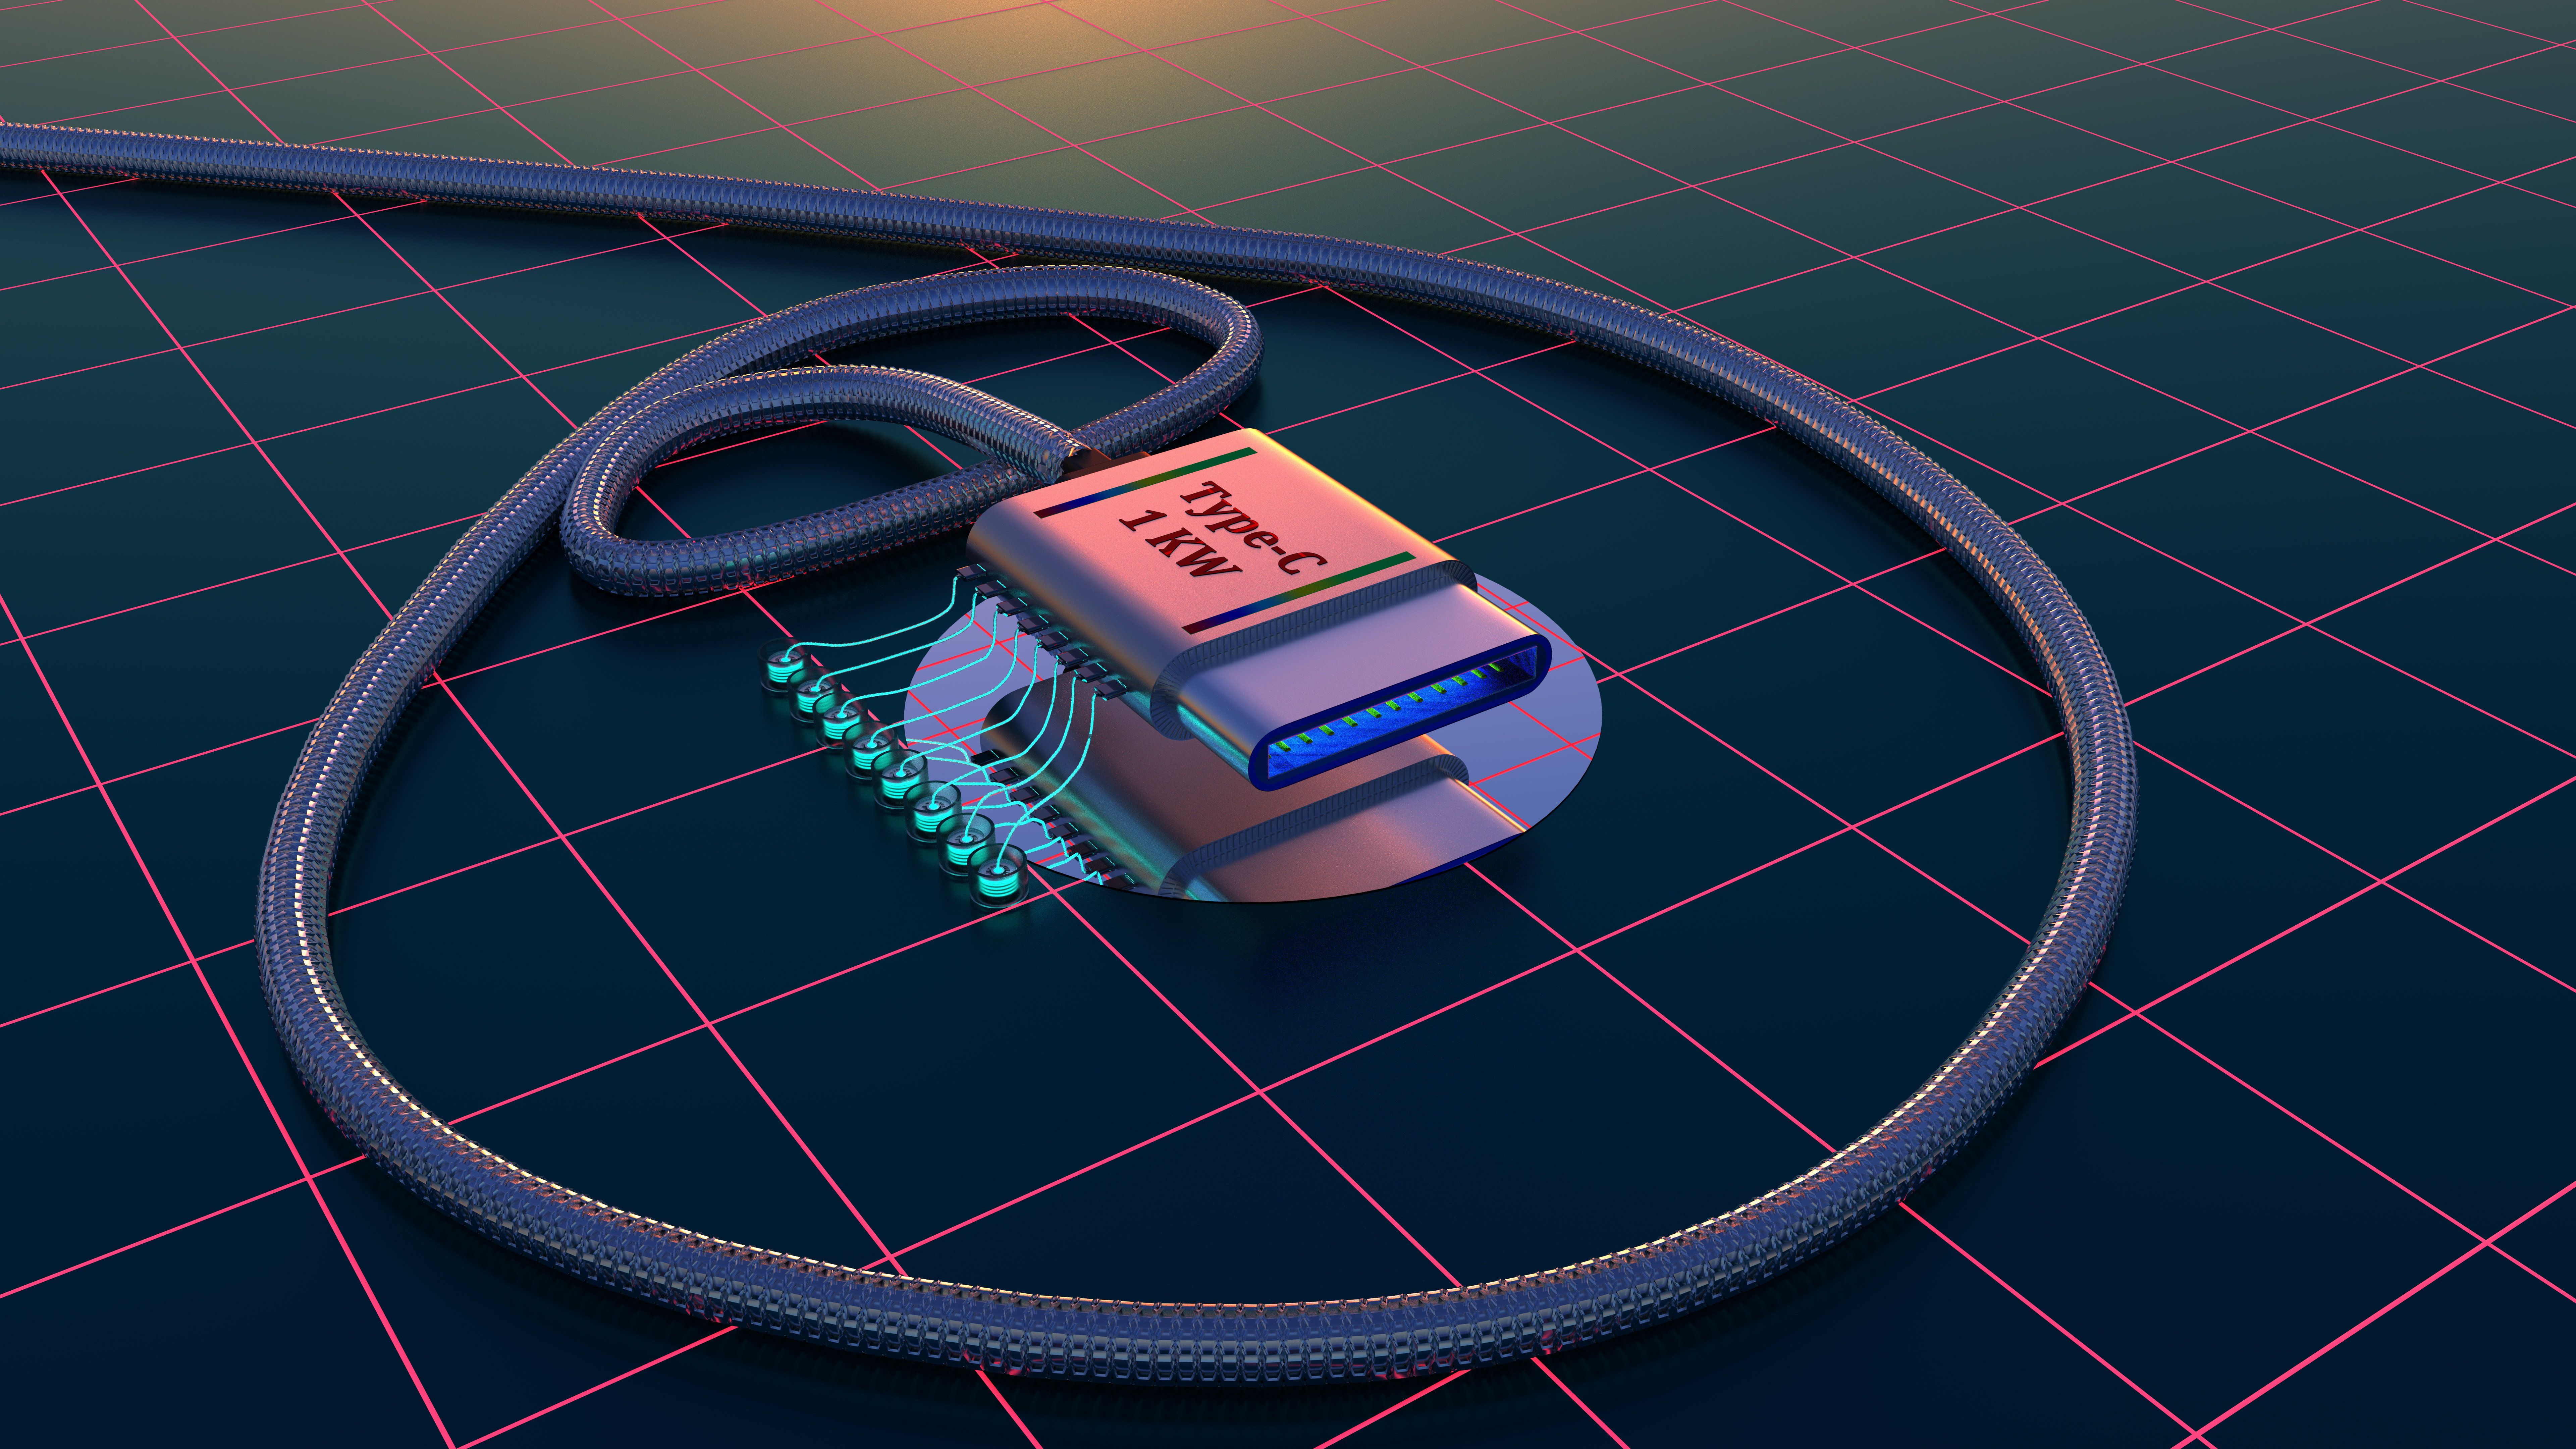
type c, usb, light, automotive lighting, font, line, circle, technology, electric blue, magenta, automotive design, chair, electronic device, space, gadget, illustration, symmetry, games, design, art, pattern, graphics, logo, landscape, vehicle, automotive wheel system, motor vehicle, electronic instrument, audio equipment, wire, Visual effect lighting, diagram, graphic design, animation, still life photography, sport venue, electronics, recreation